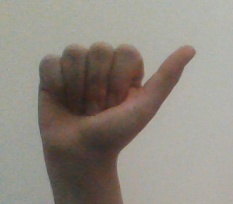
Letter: dhad